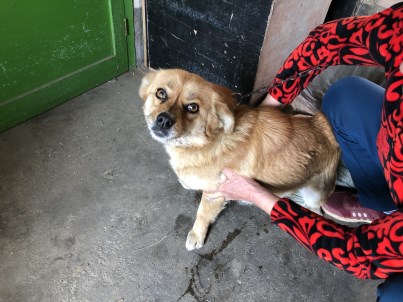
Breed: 3336-n000121-chinese_rural_dog